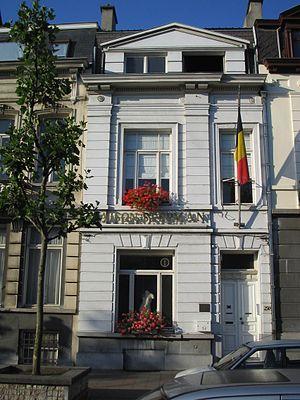
Maison Stepman. 250 boulevard Léopold II à Koekelberg.
Koekelberg [kukəlbɛʁg] est l'une des 19 communes bilingues de la région de Bruxelles-Capitale en Belgique.